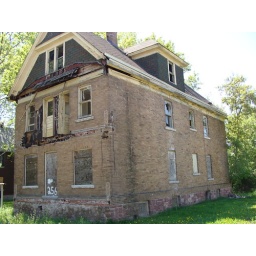
Abandoned house in niagara falls, Tenth and falls street